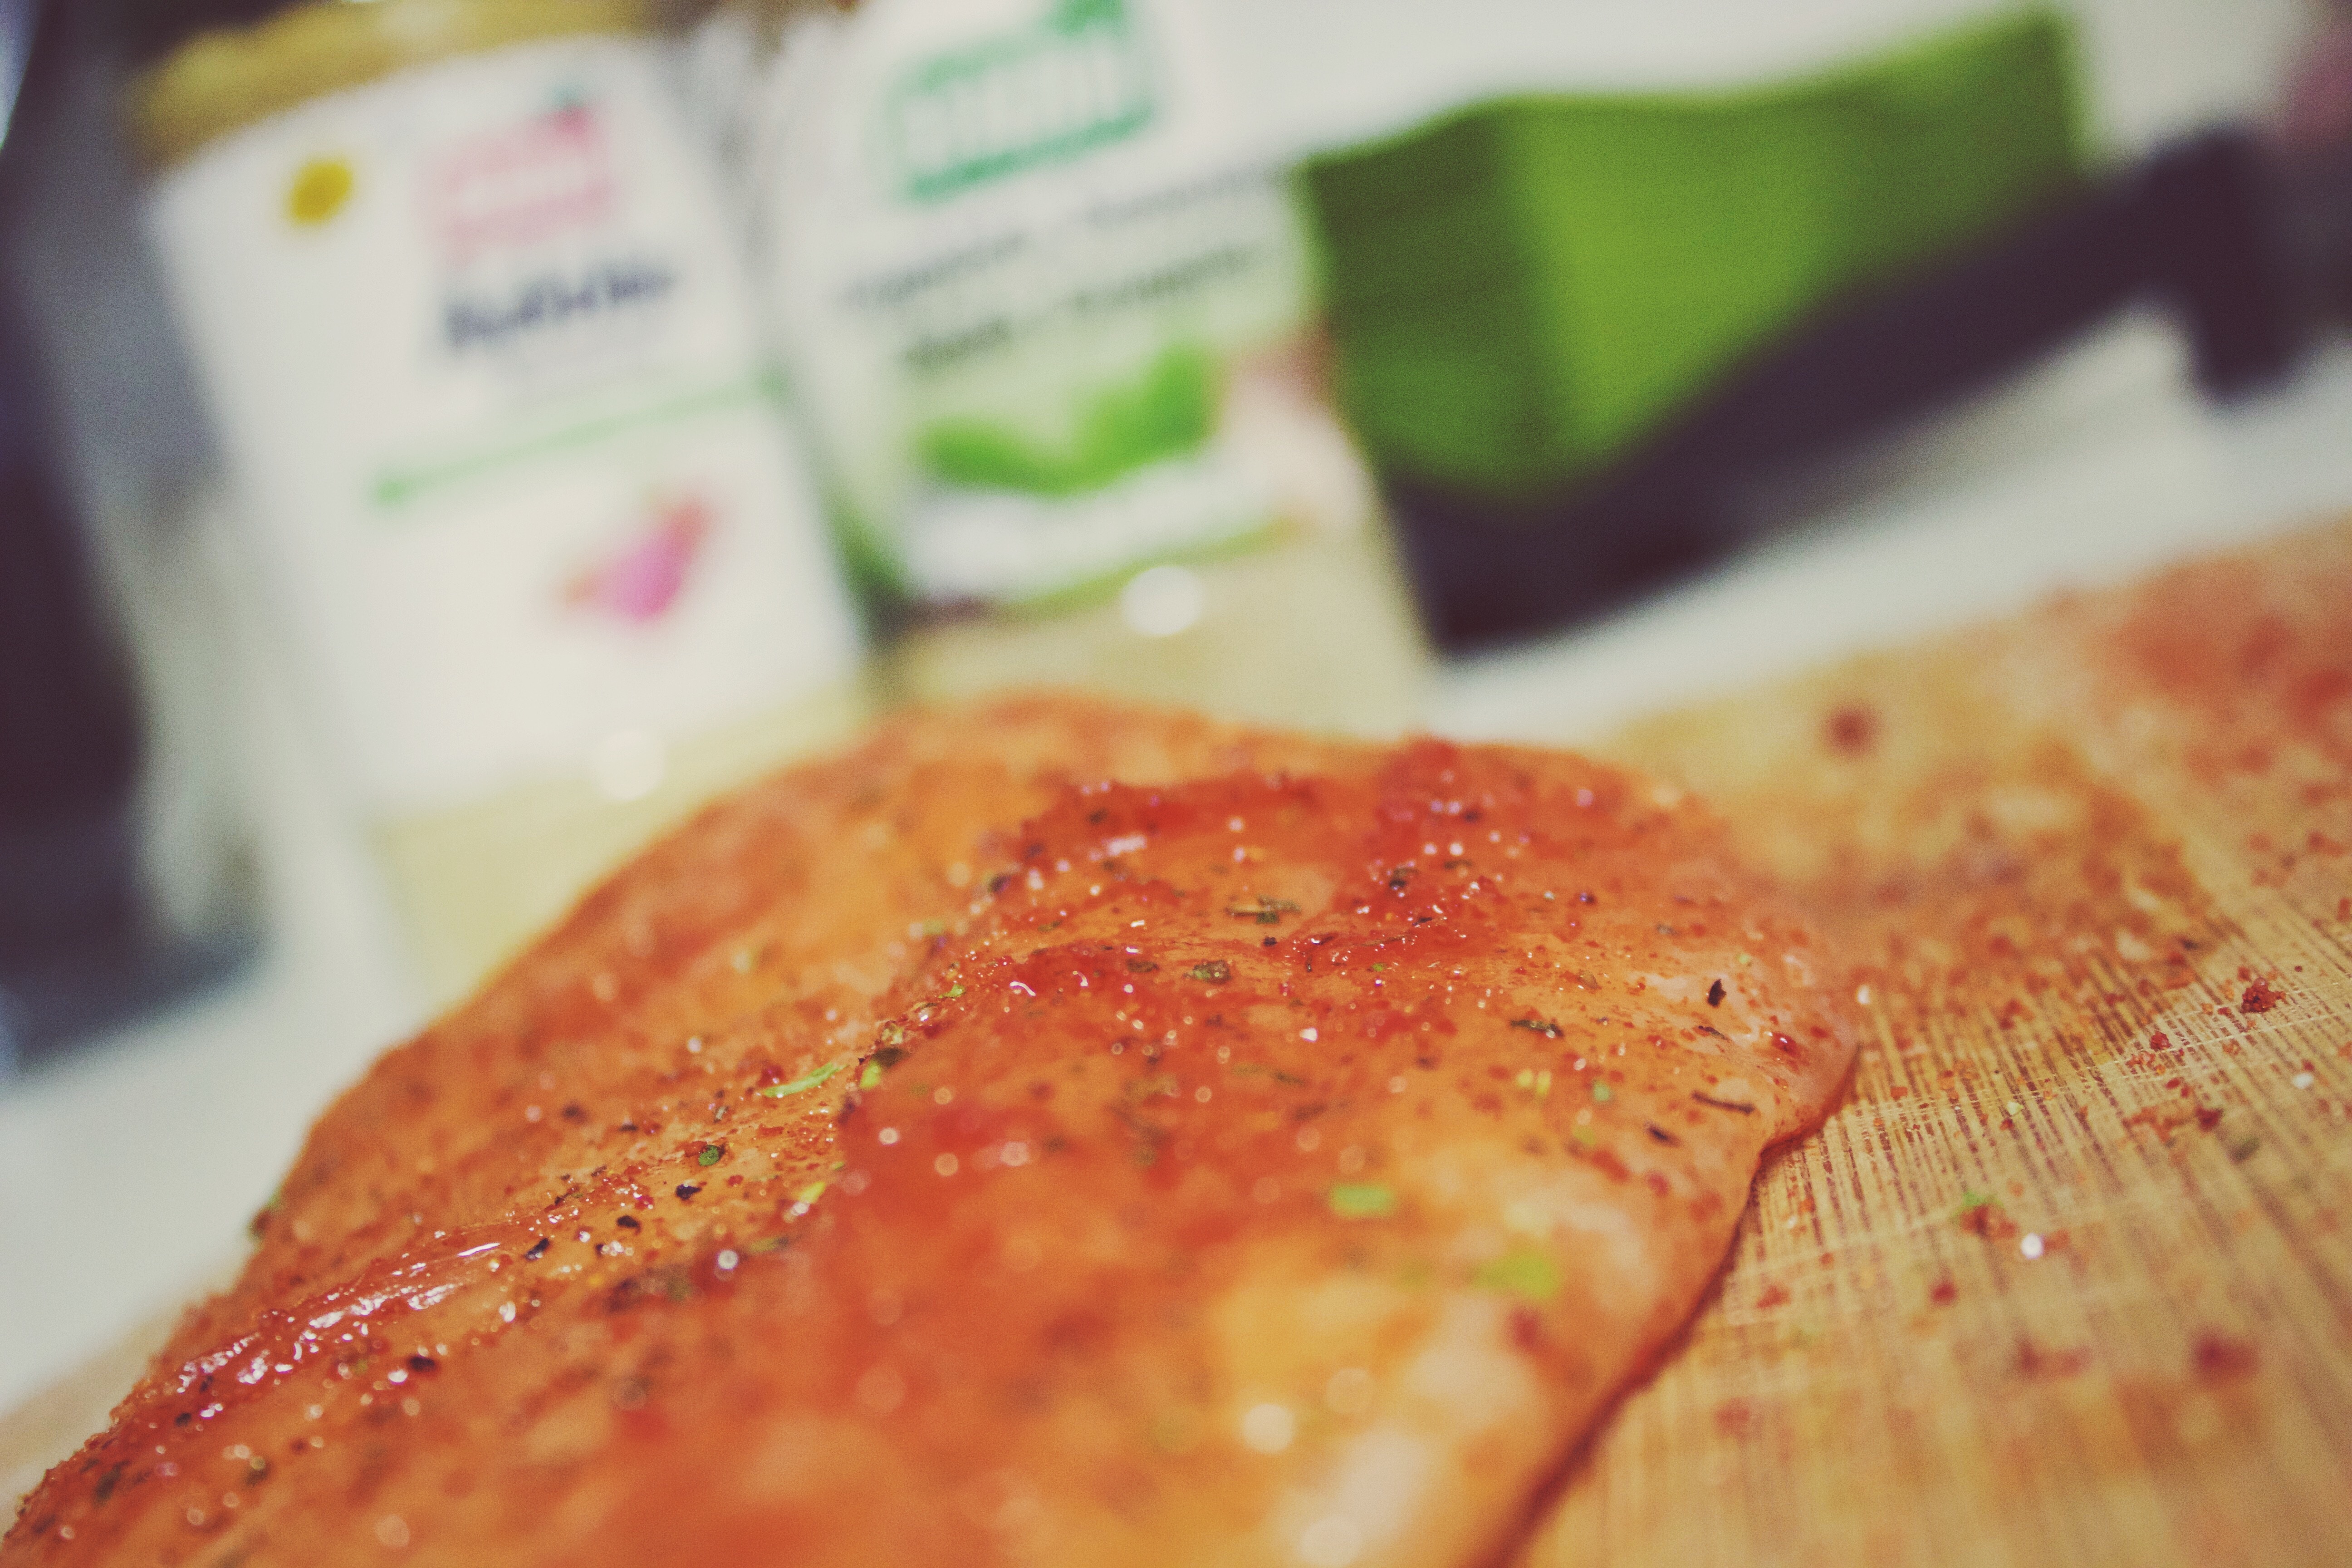
dish, meal, food, fish, breakfast, meat, cuisine, junk food